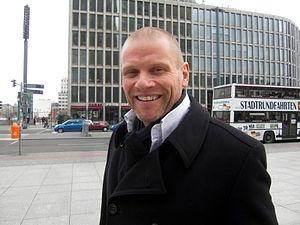
Bo Skovhus est un chanteur danois d'opéra, baryton.